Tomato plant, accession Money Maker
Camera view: tilt-top (135 deg); turntable rotation: 270 degrees
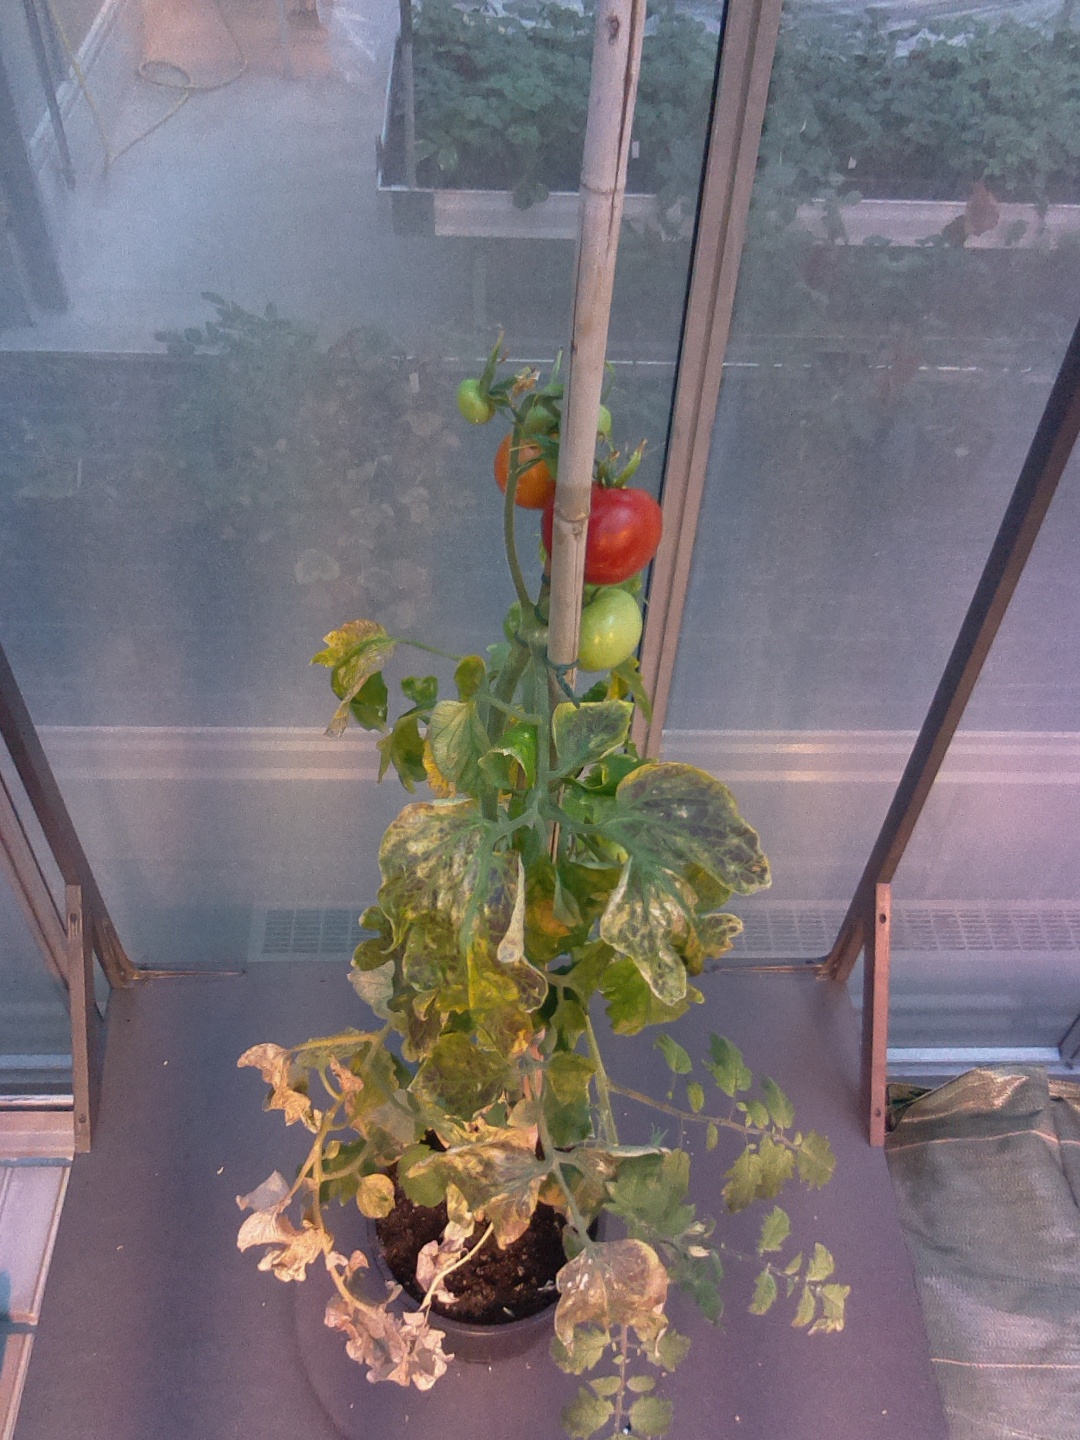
BBCH growth stage 81: 10%-20% of fruits show typical fully ripe color